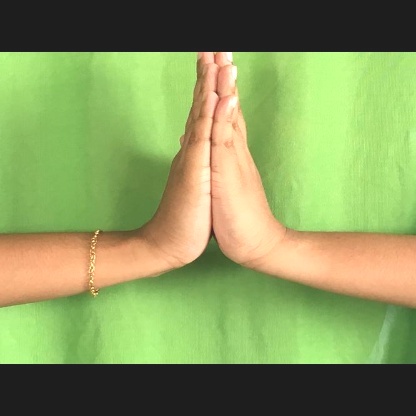
Mudra: Anjali